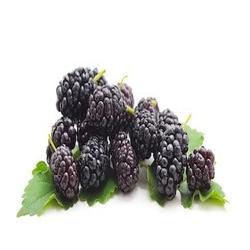
Label: Blackberry